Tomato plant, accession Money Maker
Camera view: bottom (45 deg); turntable rotation: 0 degrees
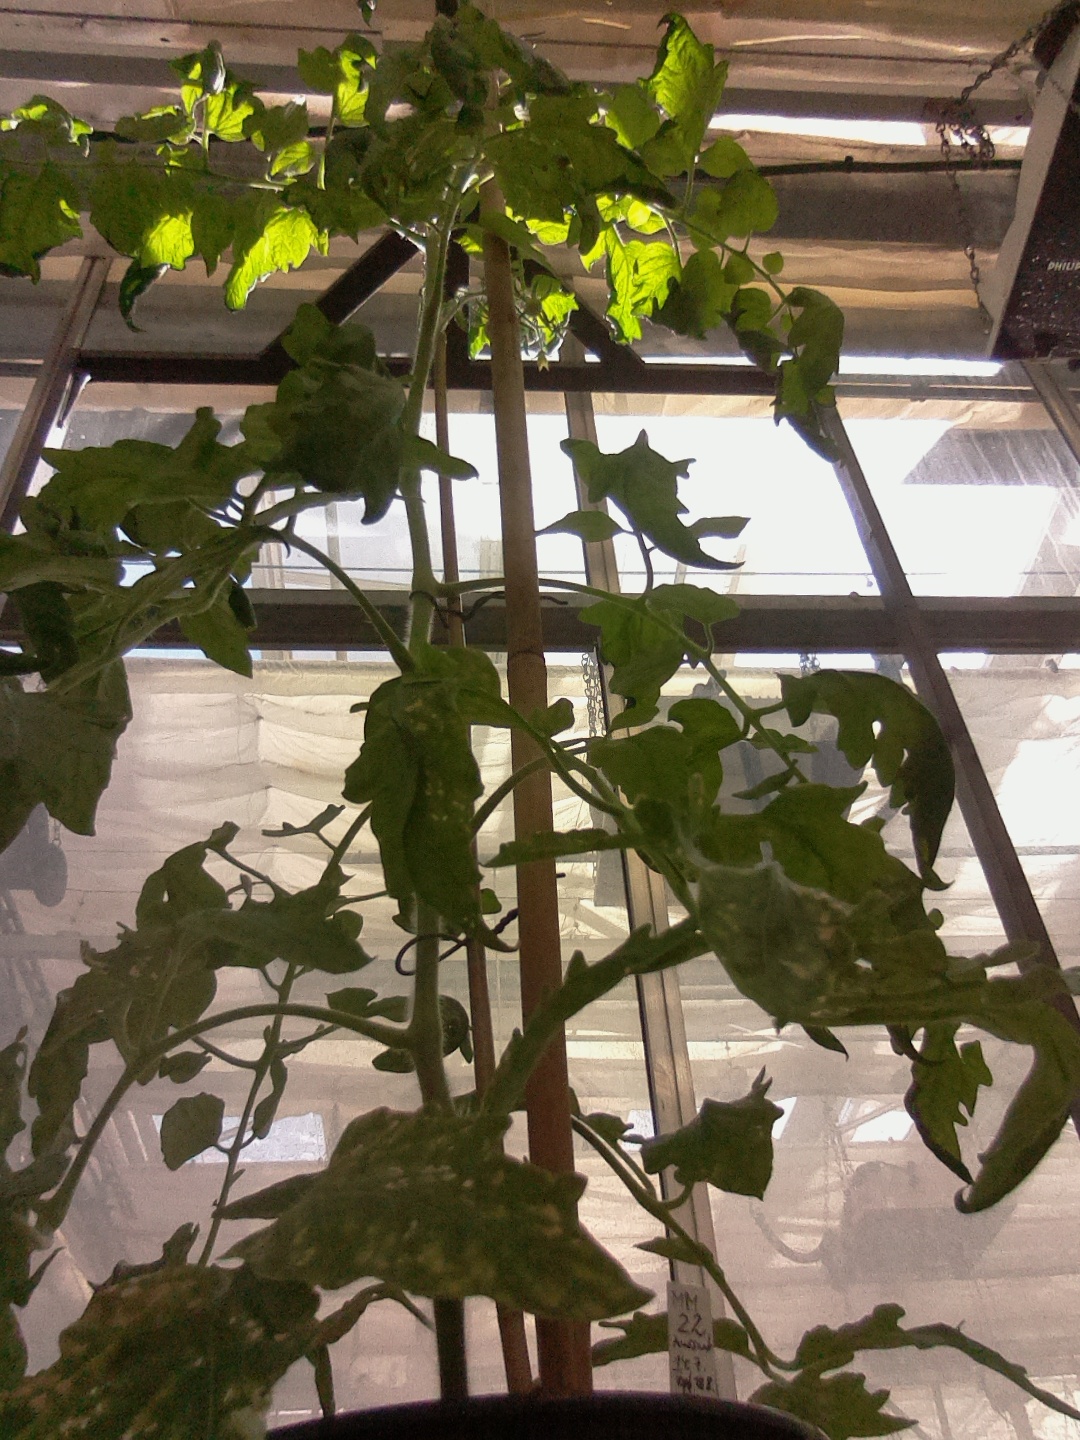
BBCH growth stage 70: Fruits at the main stem or branches visibles